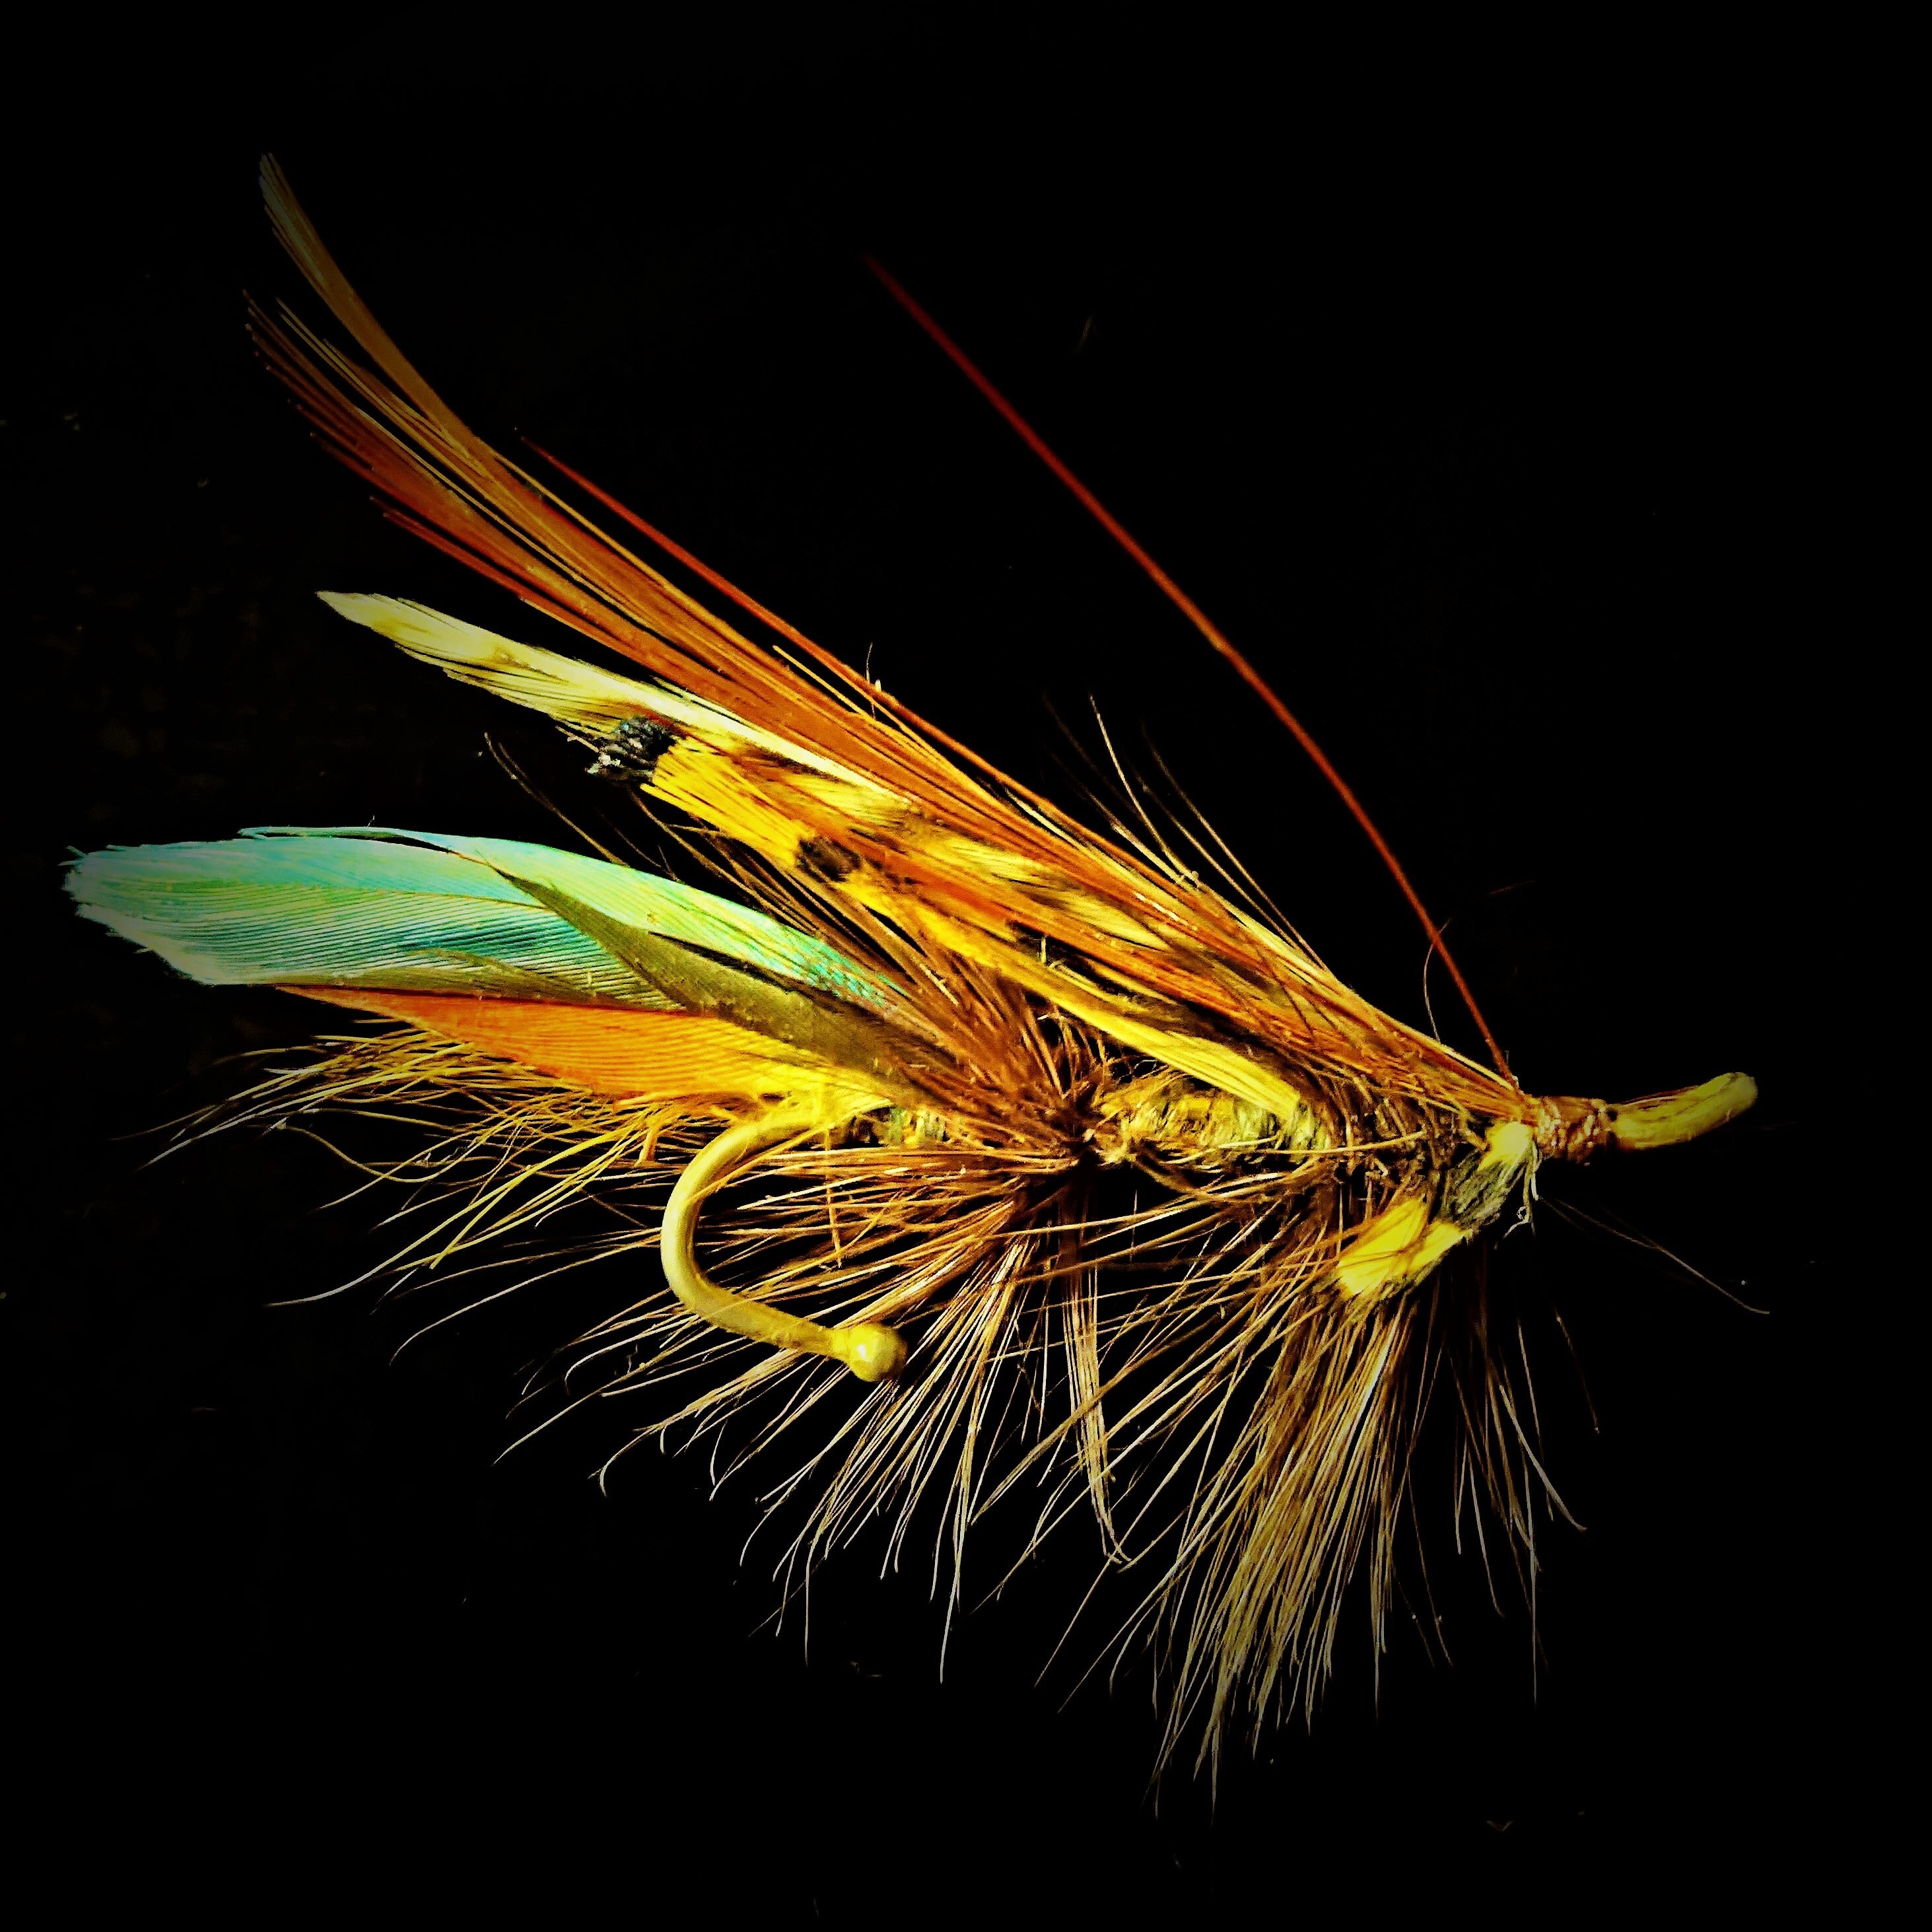
wing, fly, insect, colorful, yellow, invertebrate, close up, beautiful, fantasy, macro photography, fly fishing, brooch, artificial fly, salmon fly, jewelry fly, container art, from feather, insect imitation